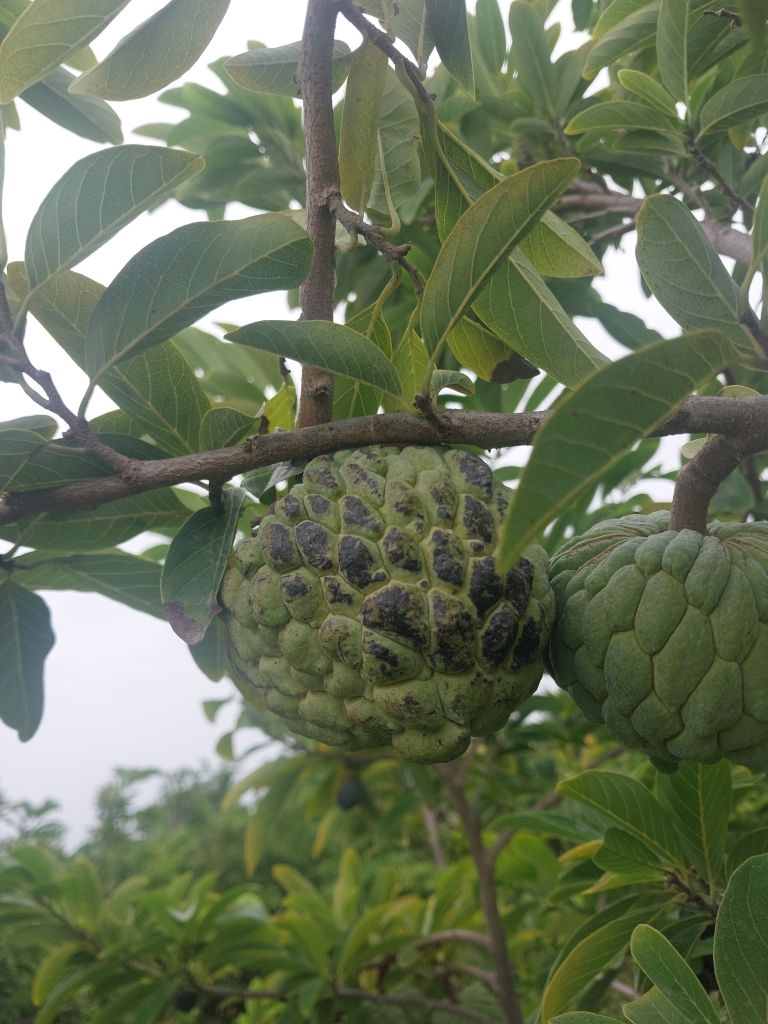
Disease label: Blank Canker